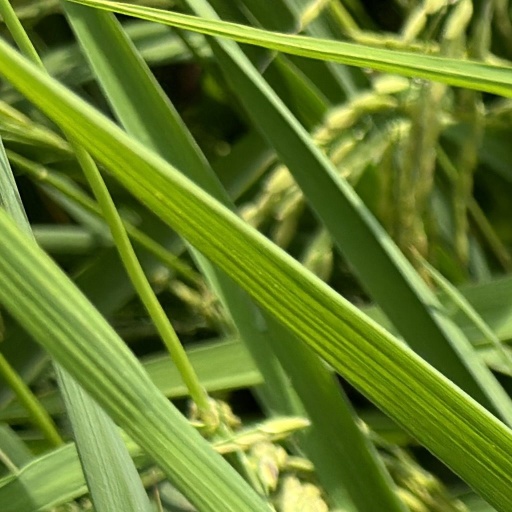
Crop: rice